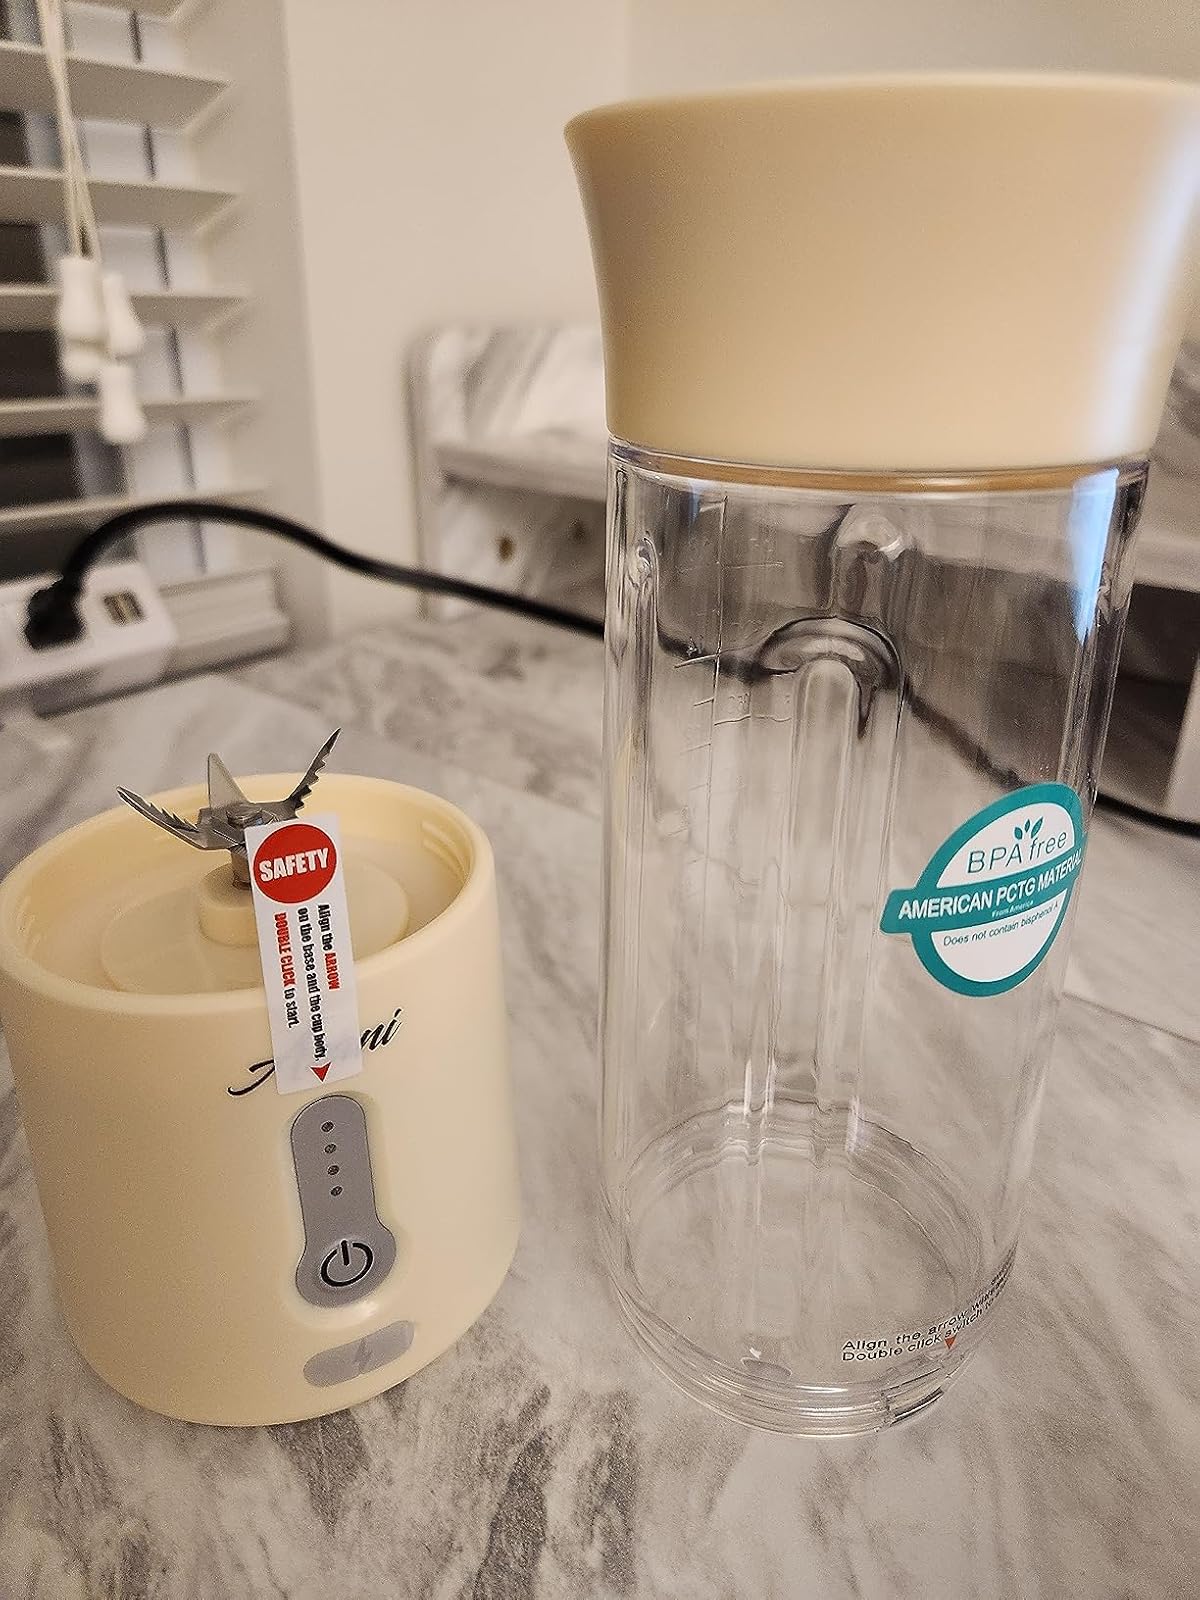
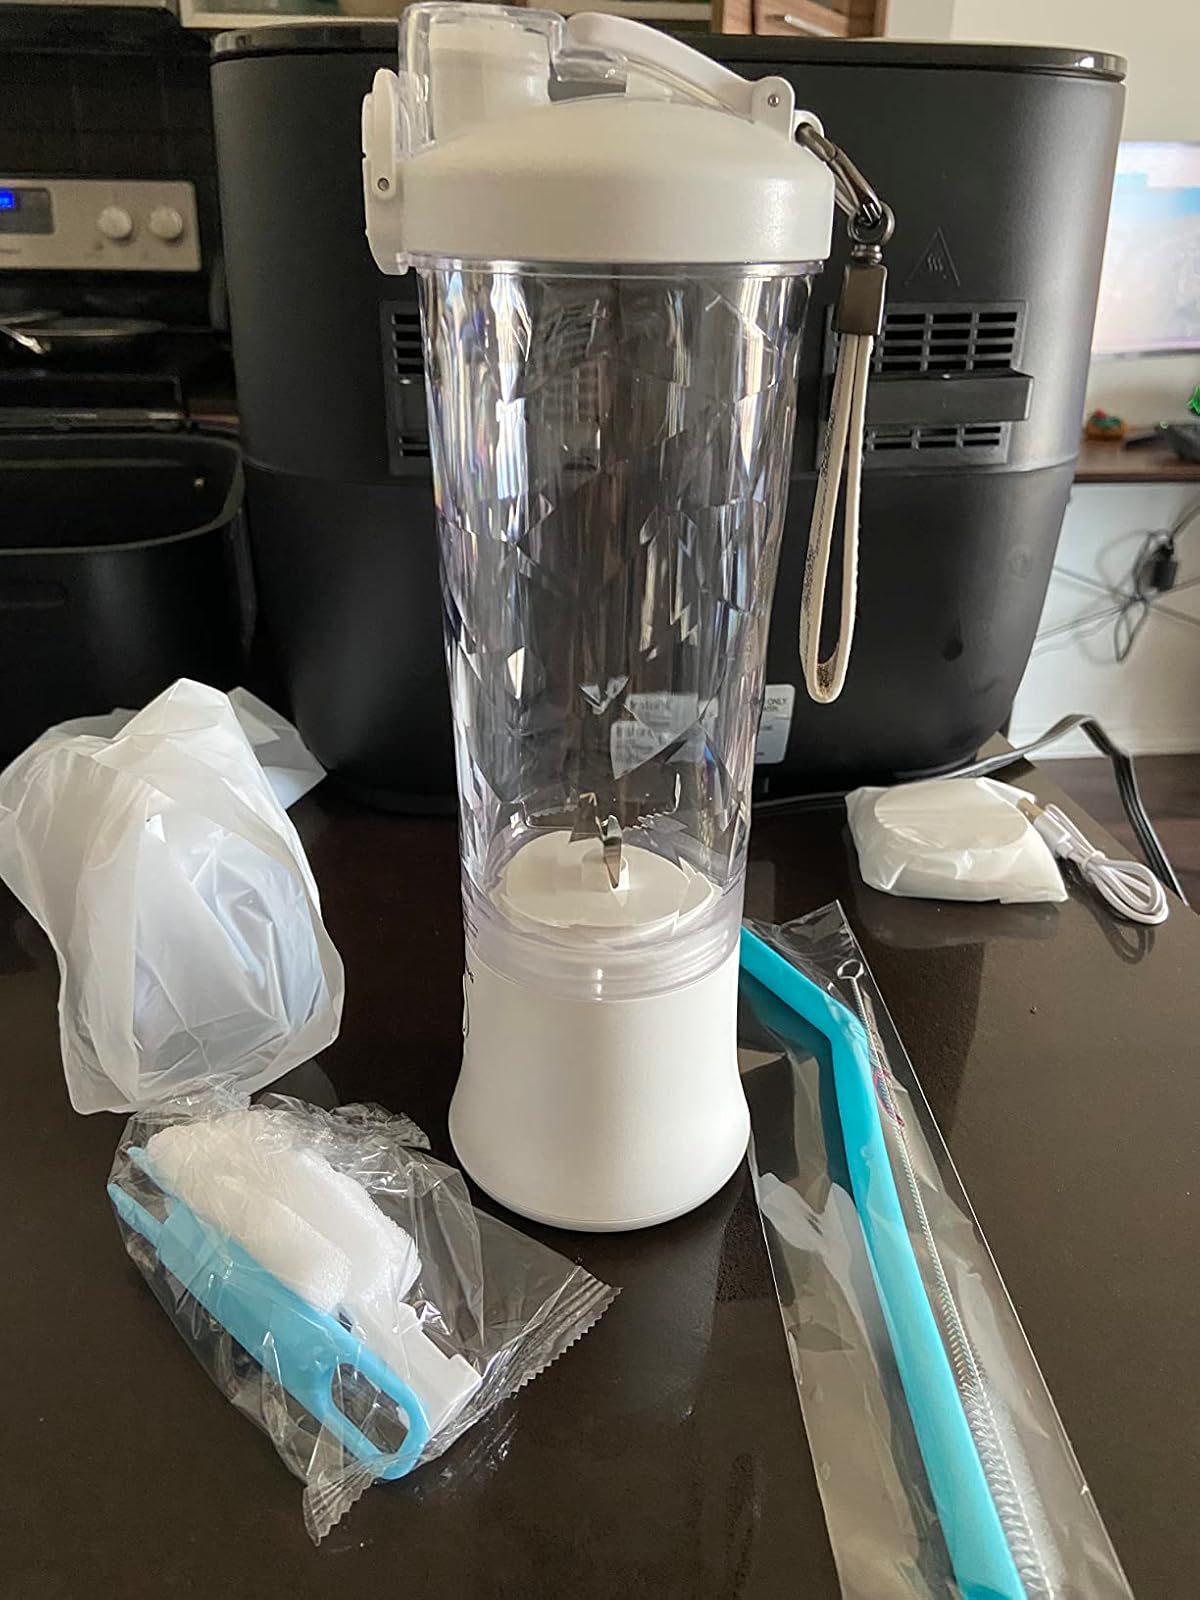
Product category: items_blender
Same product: no